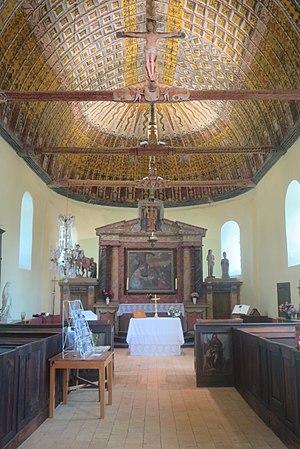
Eglise Saint-Martin de La Croix-du-Perche et sa charpente ornée de 1537
L'église Saint-Martin est une église catholique située à La Croix-du-Perche, en France.